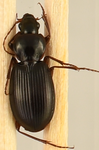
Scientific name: Synuchus impunctatus
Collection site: Harvard Forest & Quabbin Watershed NEON (HARV), plot HARV_008